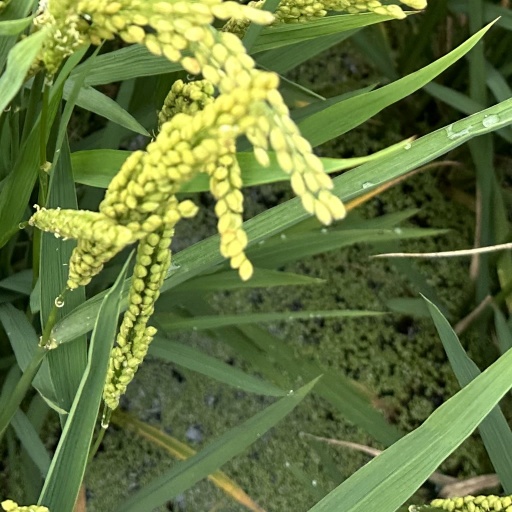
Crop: rice